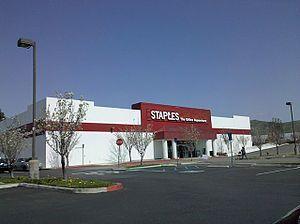
Staples, Inc, opérant sous la raison sociale Bureau en gros au Québec, est une société américaine de distribution. Elle a inventé le concept de grand magasin pour le bureau en 1986 et elle est aujourd’hui le plus grand détaillant de produits de bureau à travers le monde.